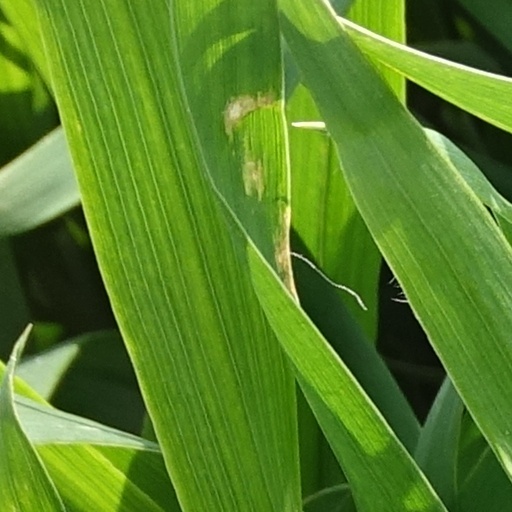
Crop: wheat